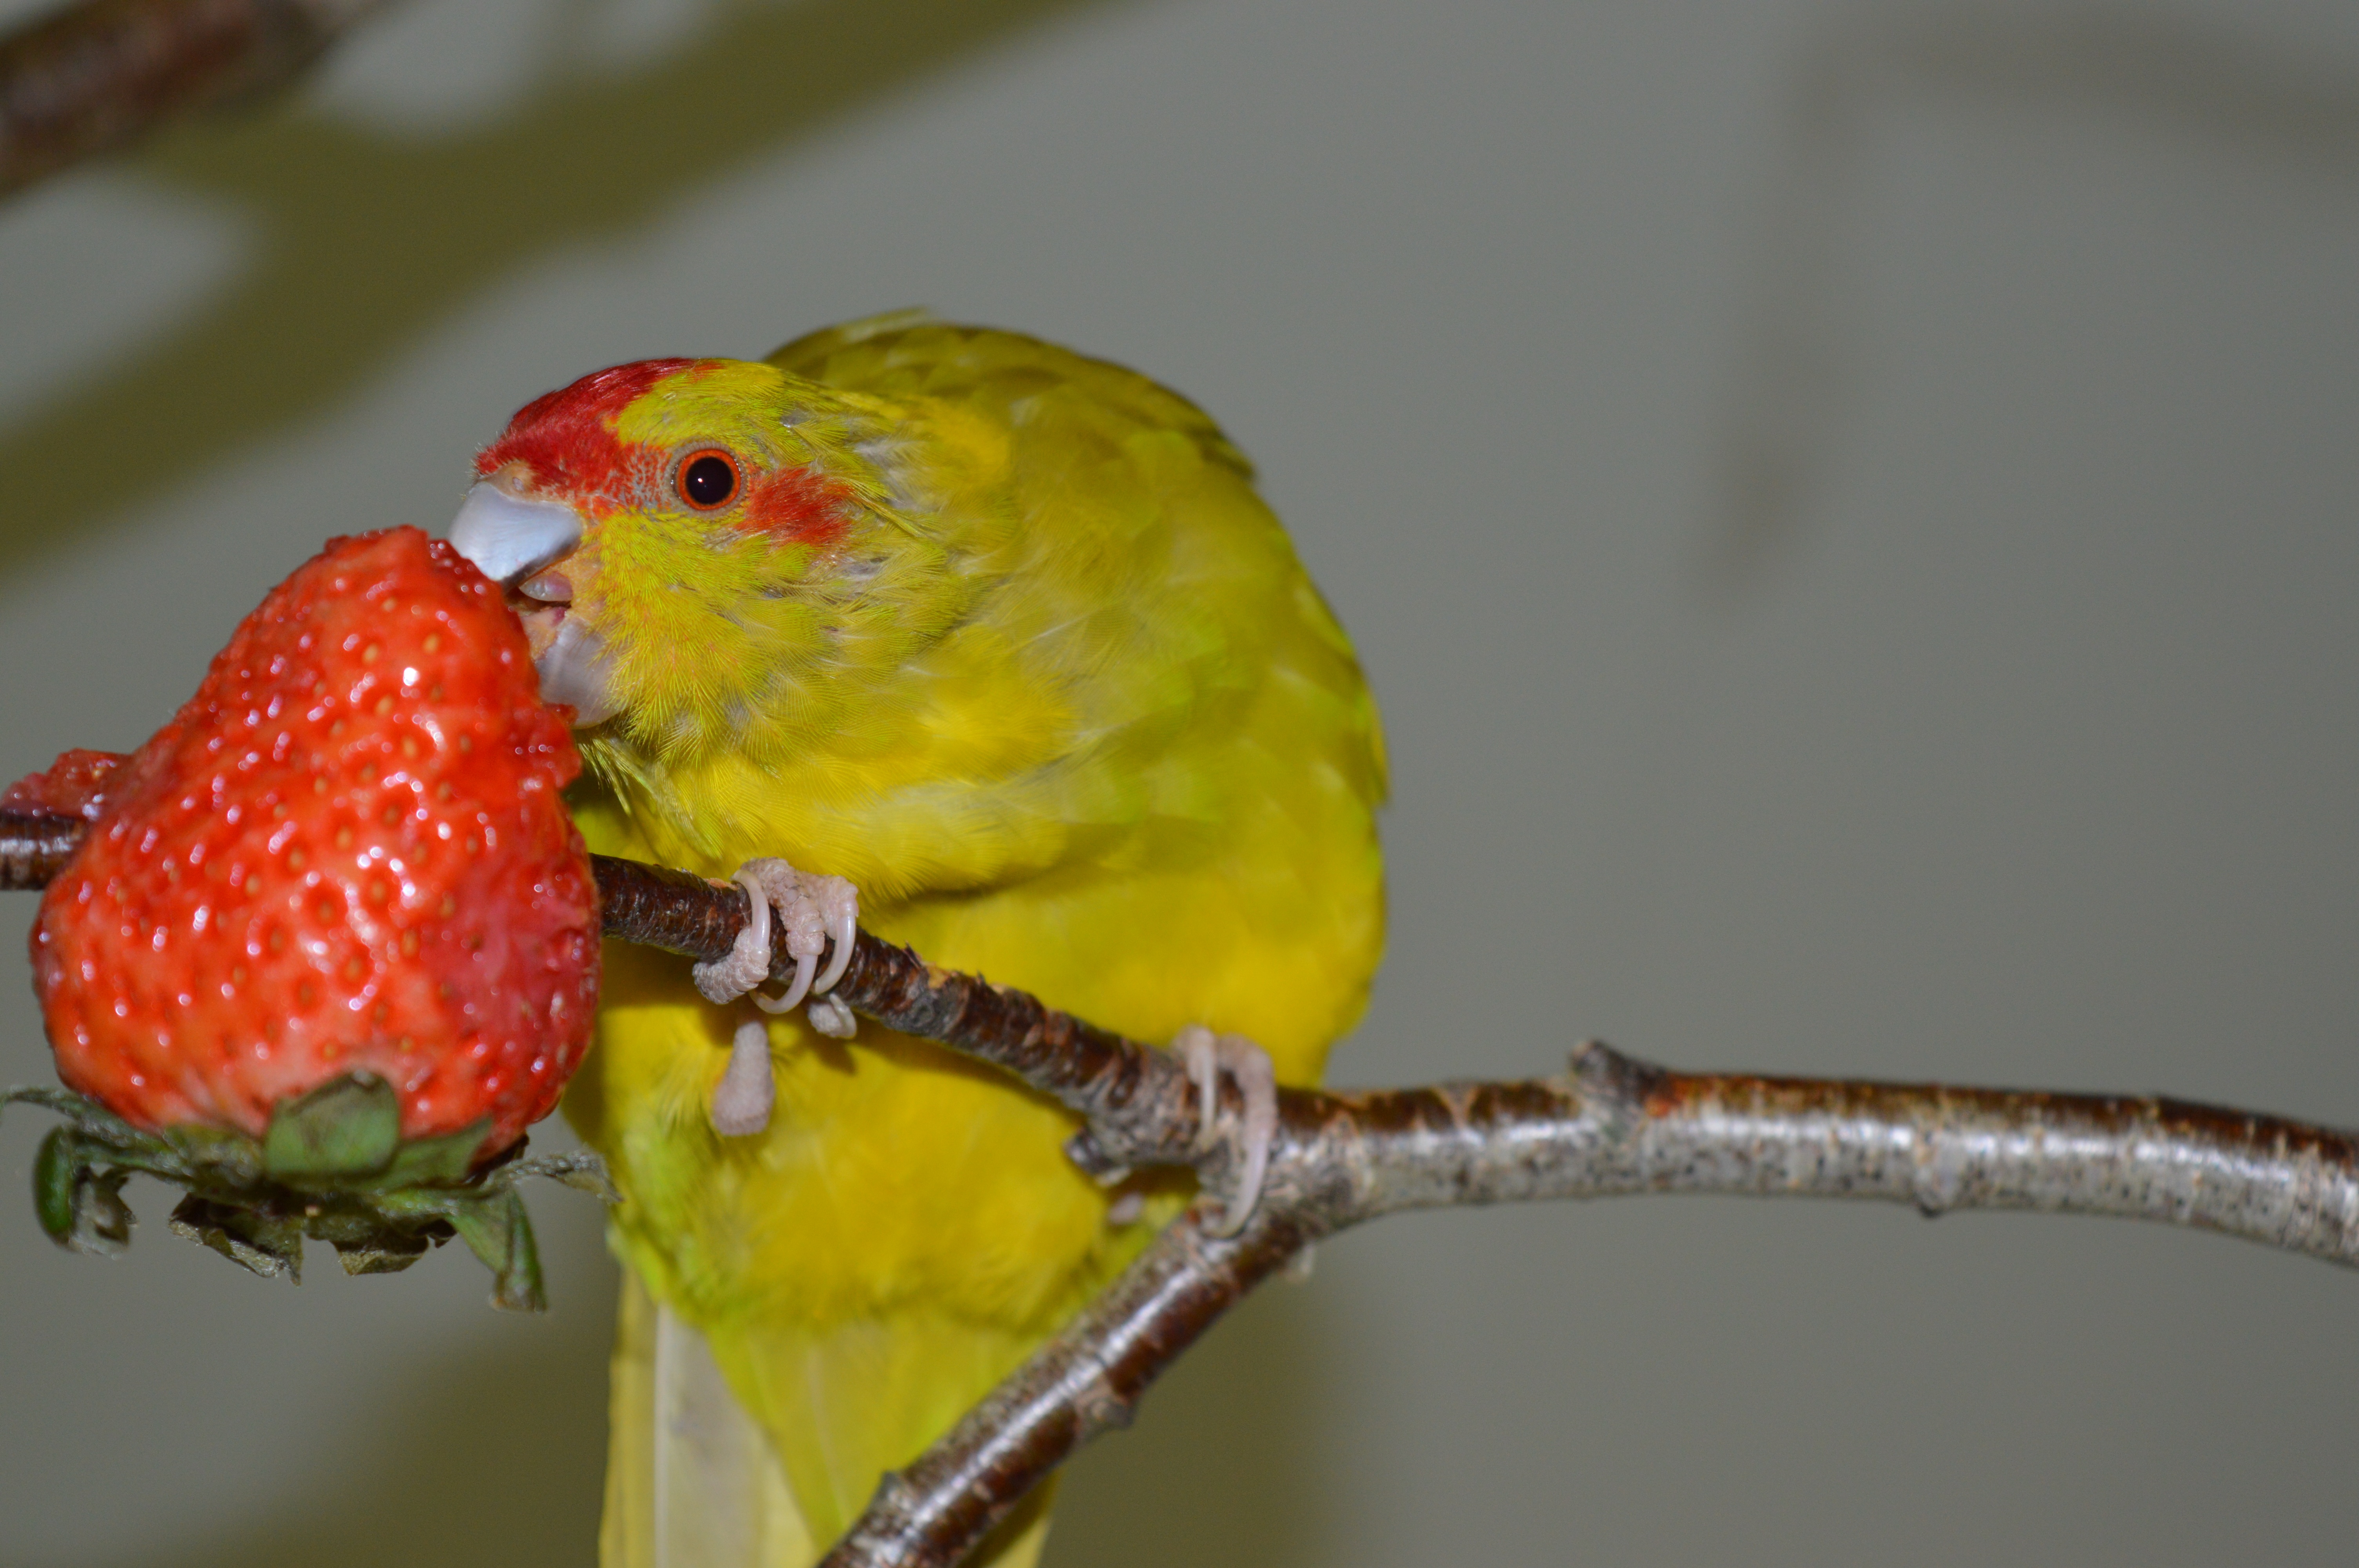
bird, wildlife, beak, eat, feather, fauna, strawberry, cool image, parrot, finch, cool photo, parakeet, perico, organism, common pet parakeet, goats parakeet, running parakeet